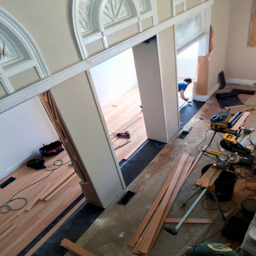
the floors really came to life over the last half of january .